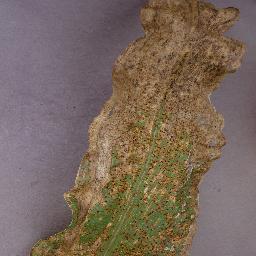
Label: Corn___Northern_Leaf_Blight